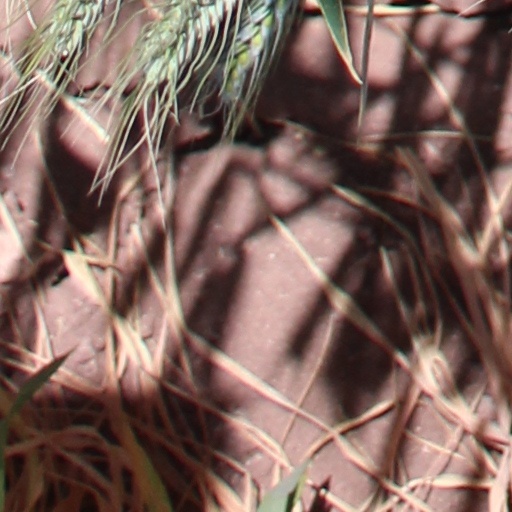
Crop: wheat